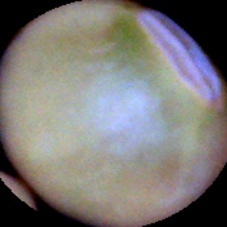
Label: Immature